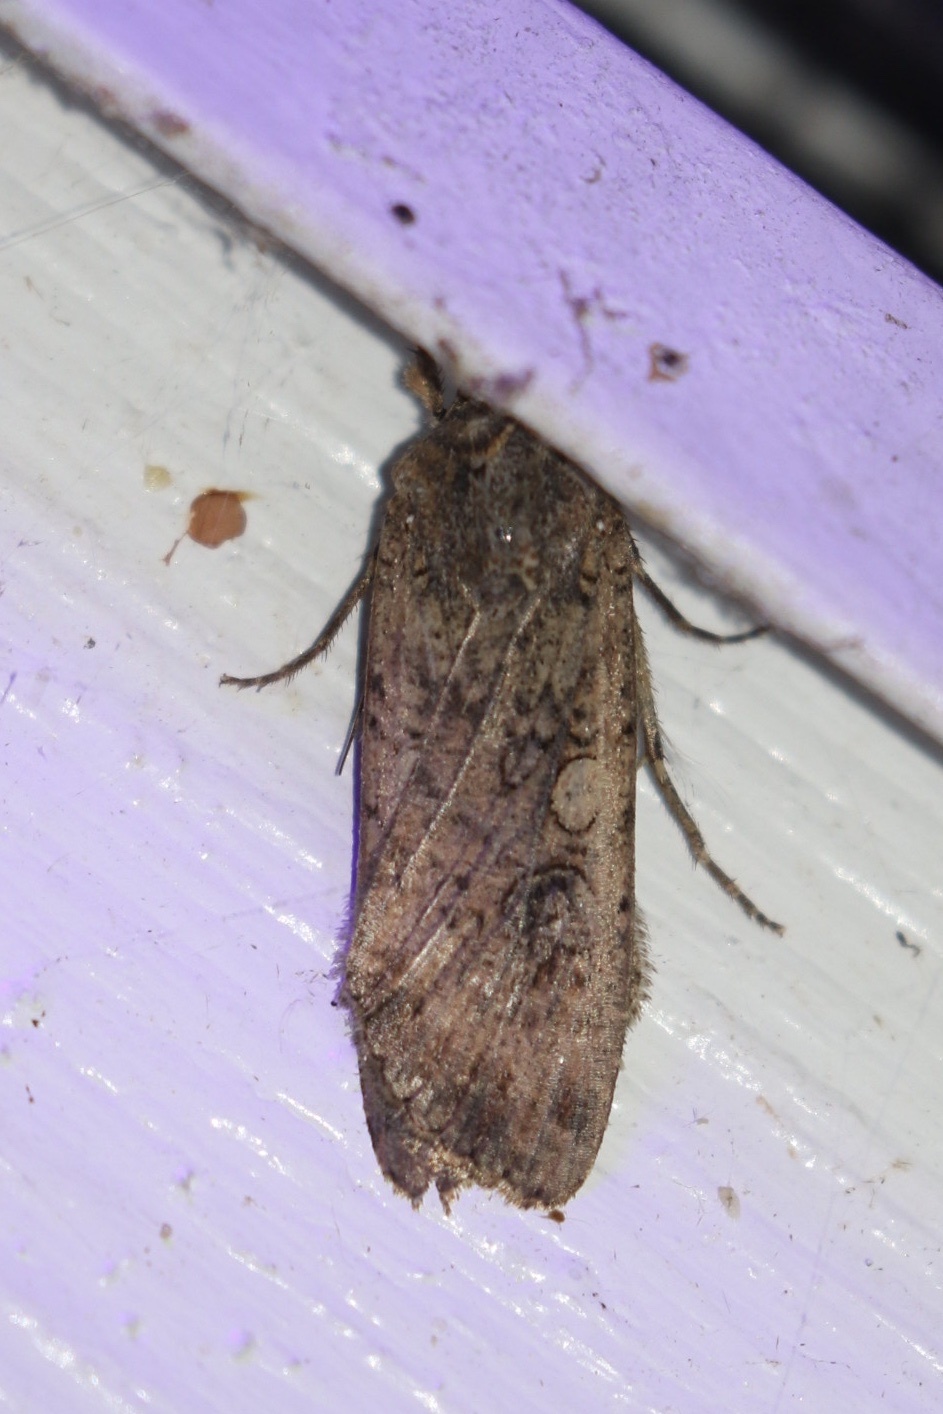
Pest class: cutworms